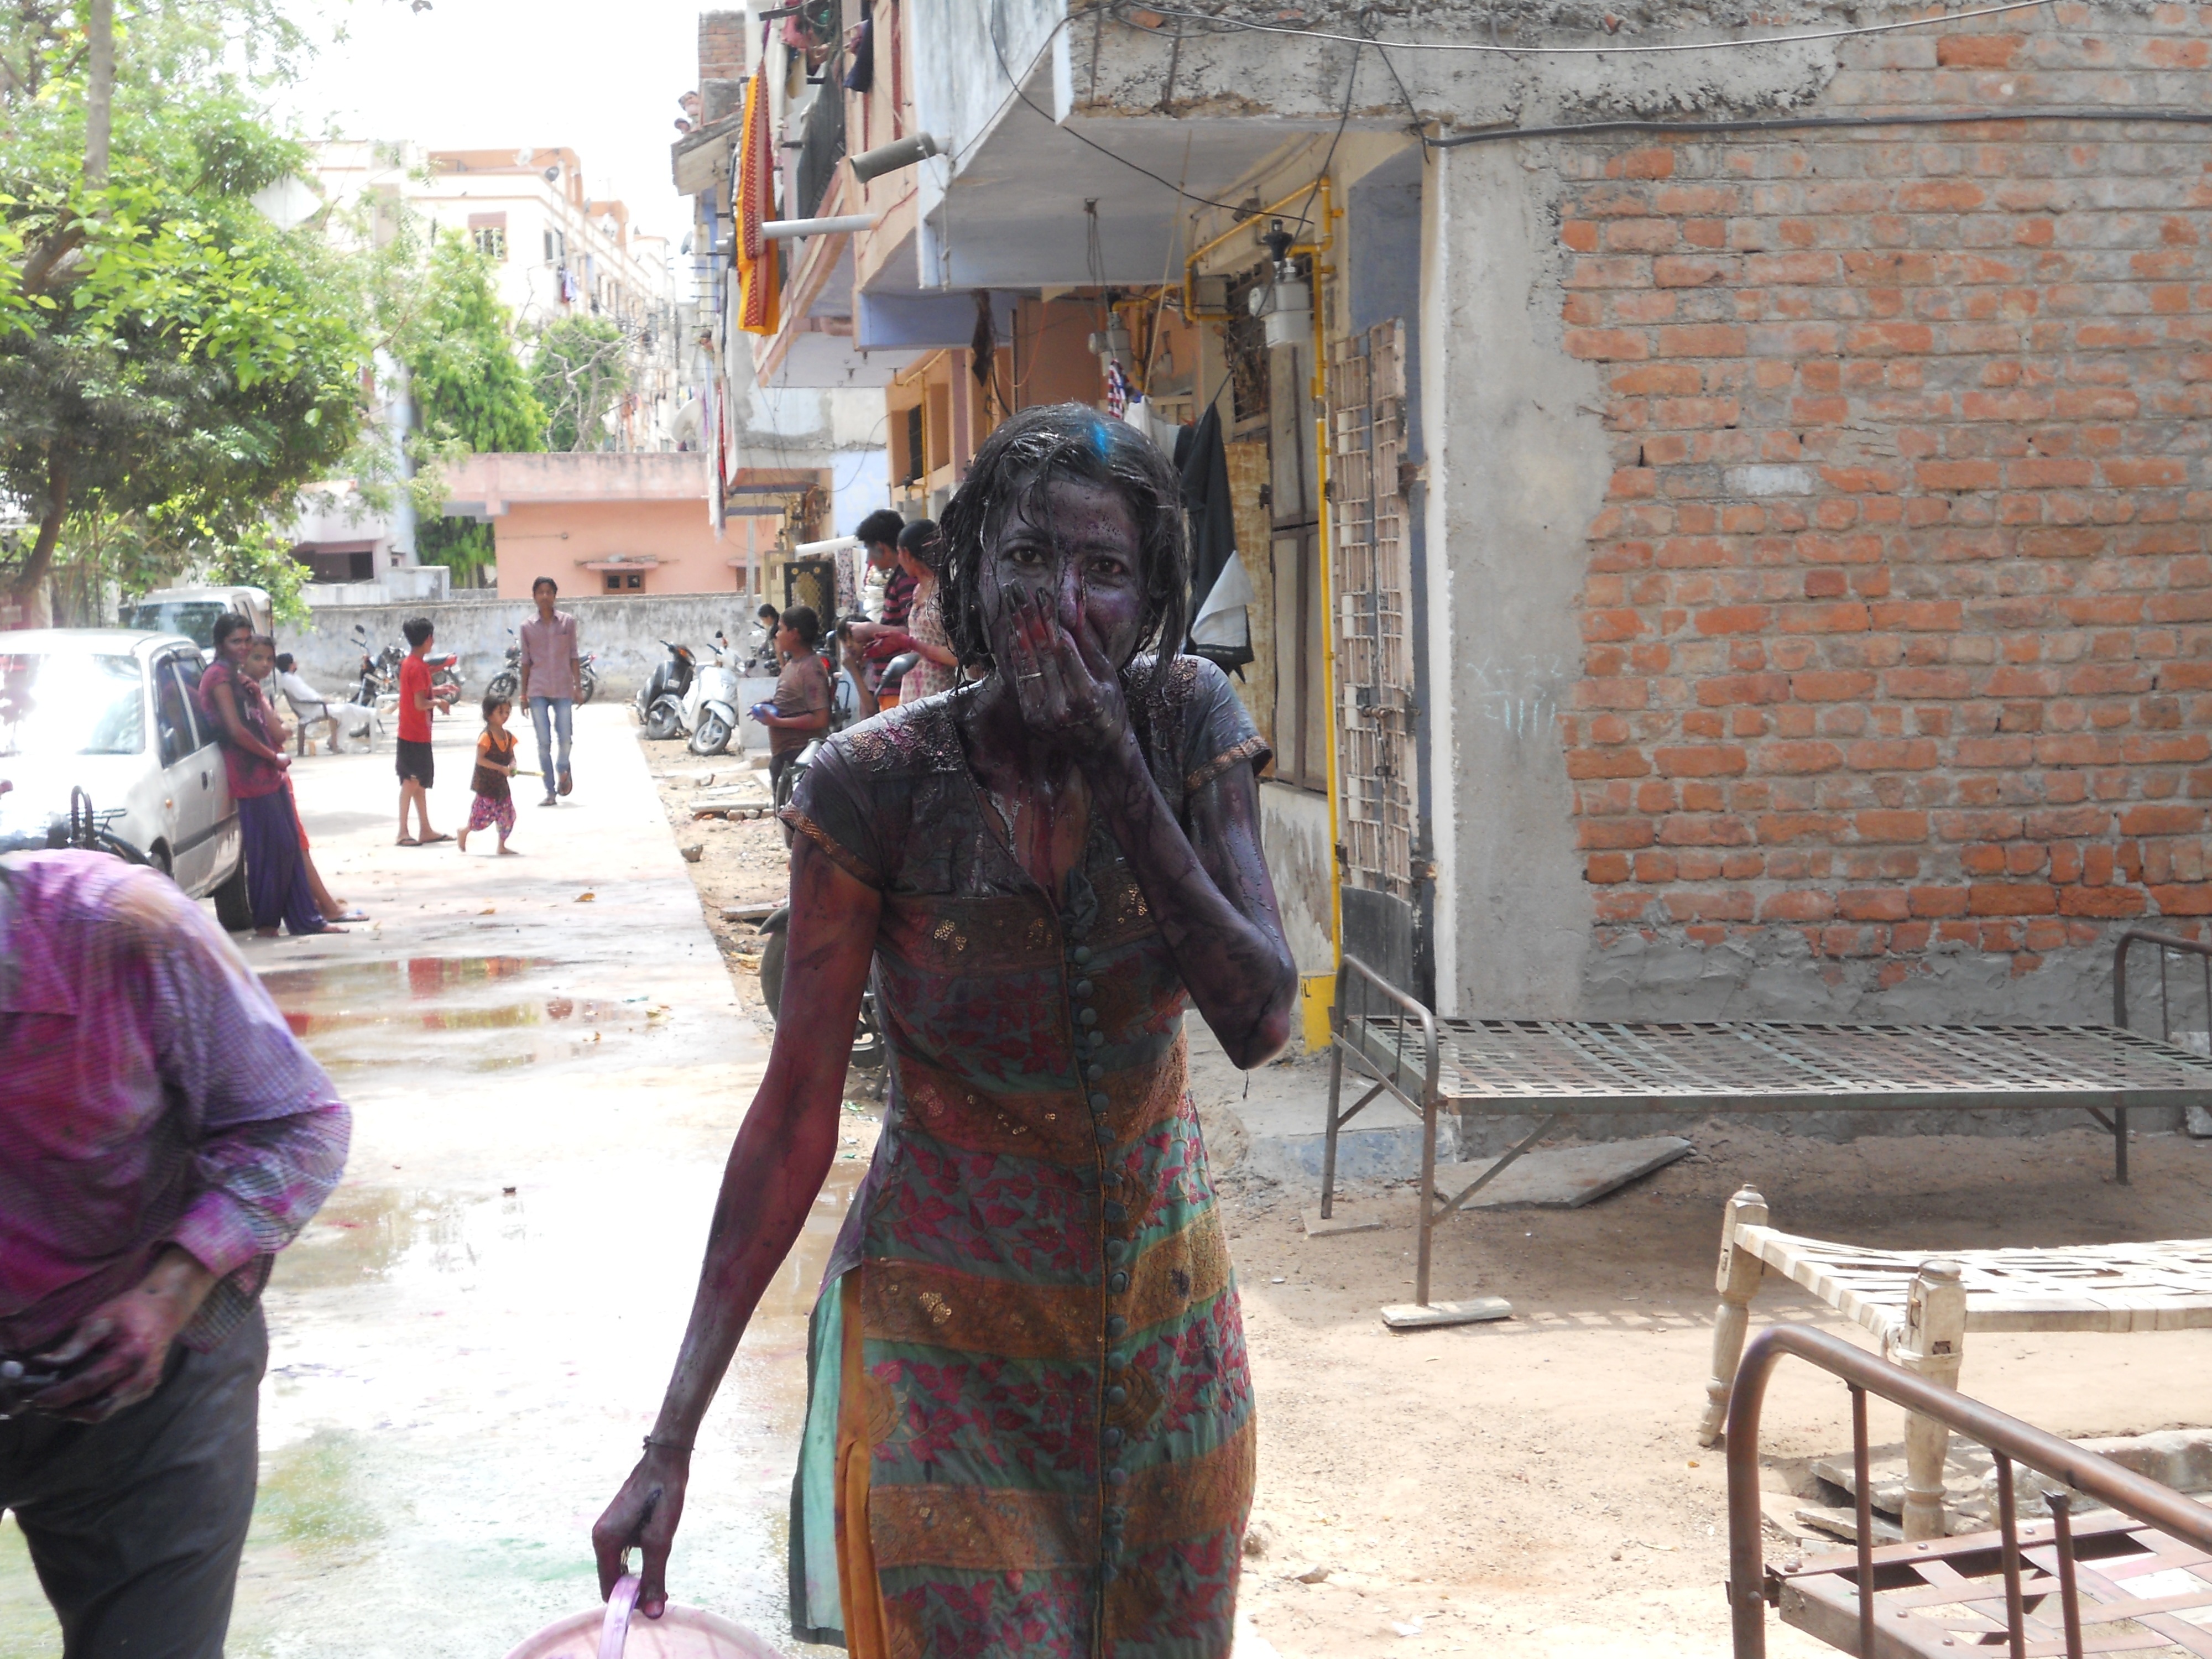
celebration, splash, color, holiday, religion, paint, colorful, colour, art, festival, fun, happy, temple, culture, hindu, indian, traditional, middle ages, holi, hinduism, gulal